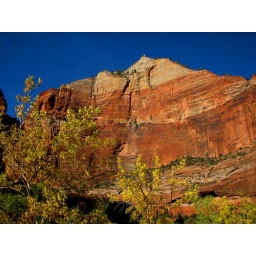
North canyon wall in the fall.